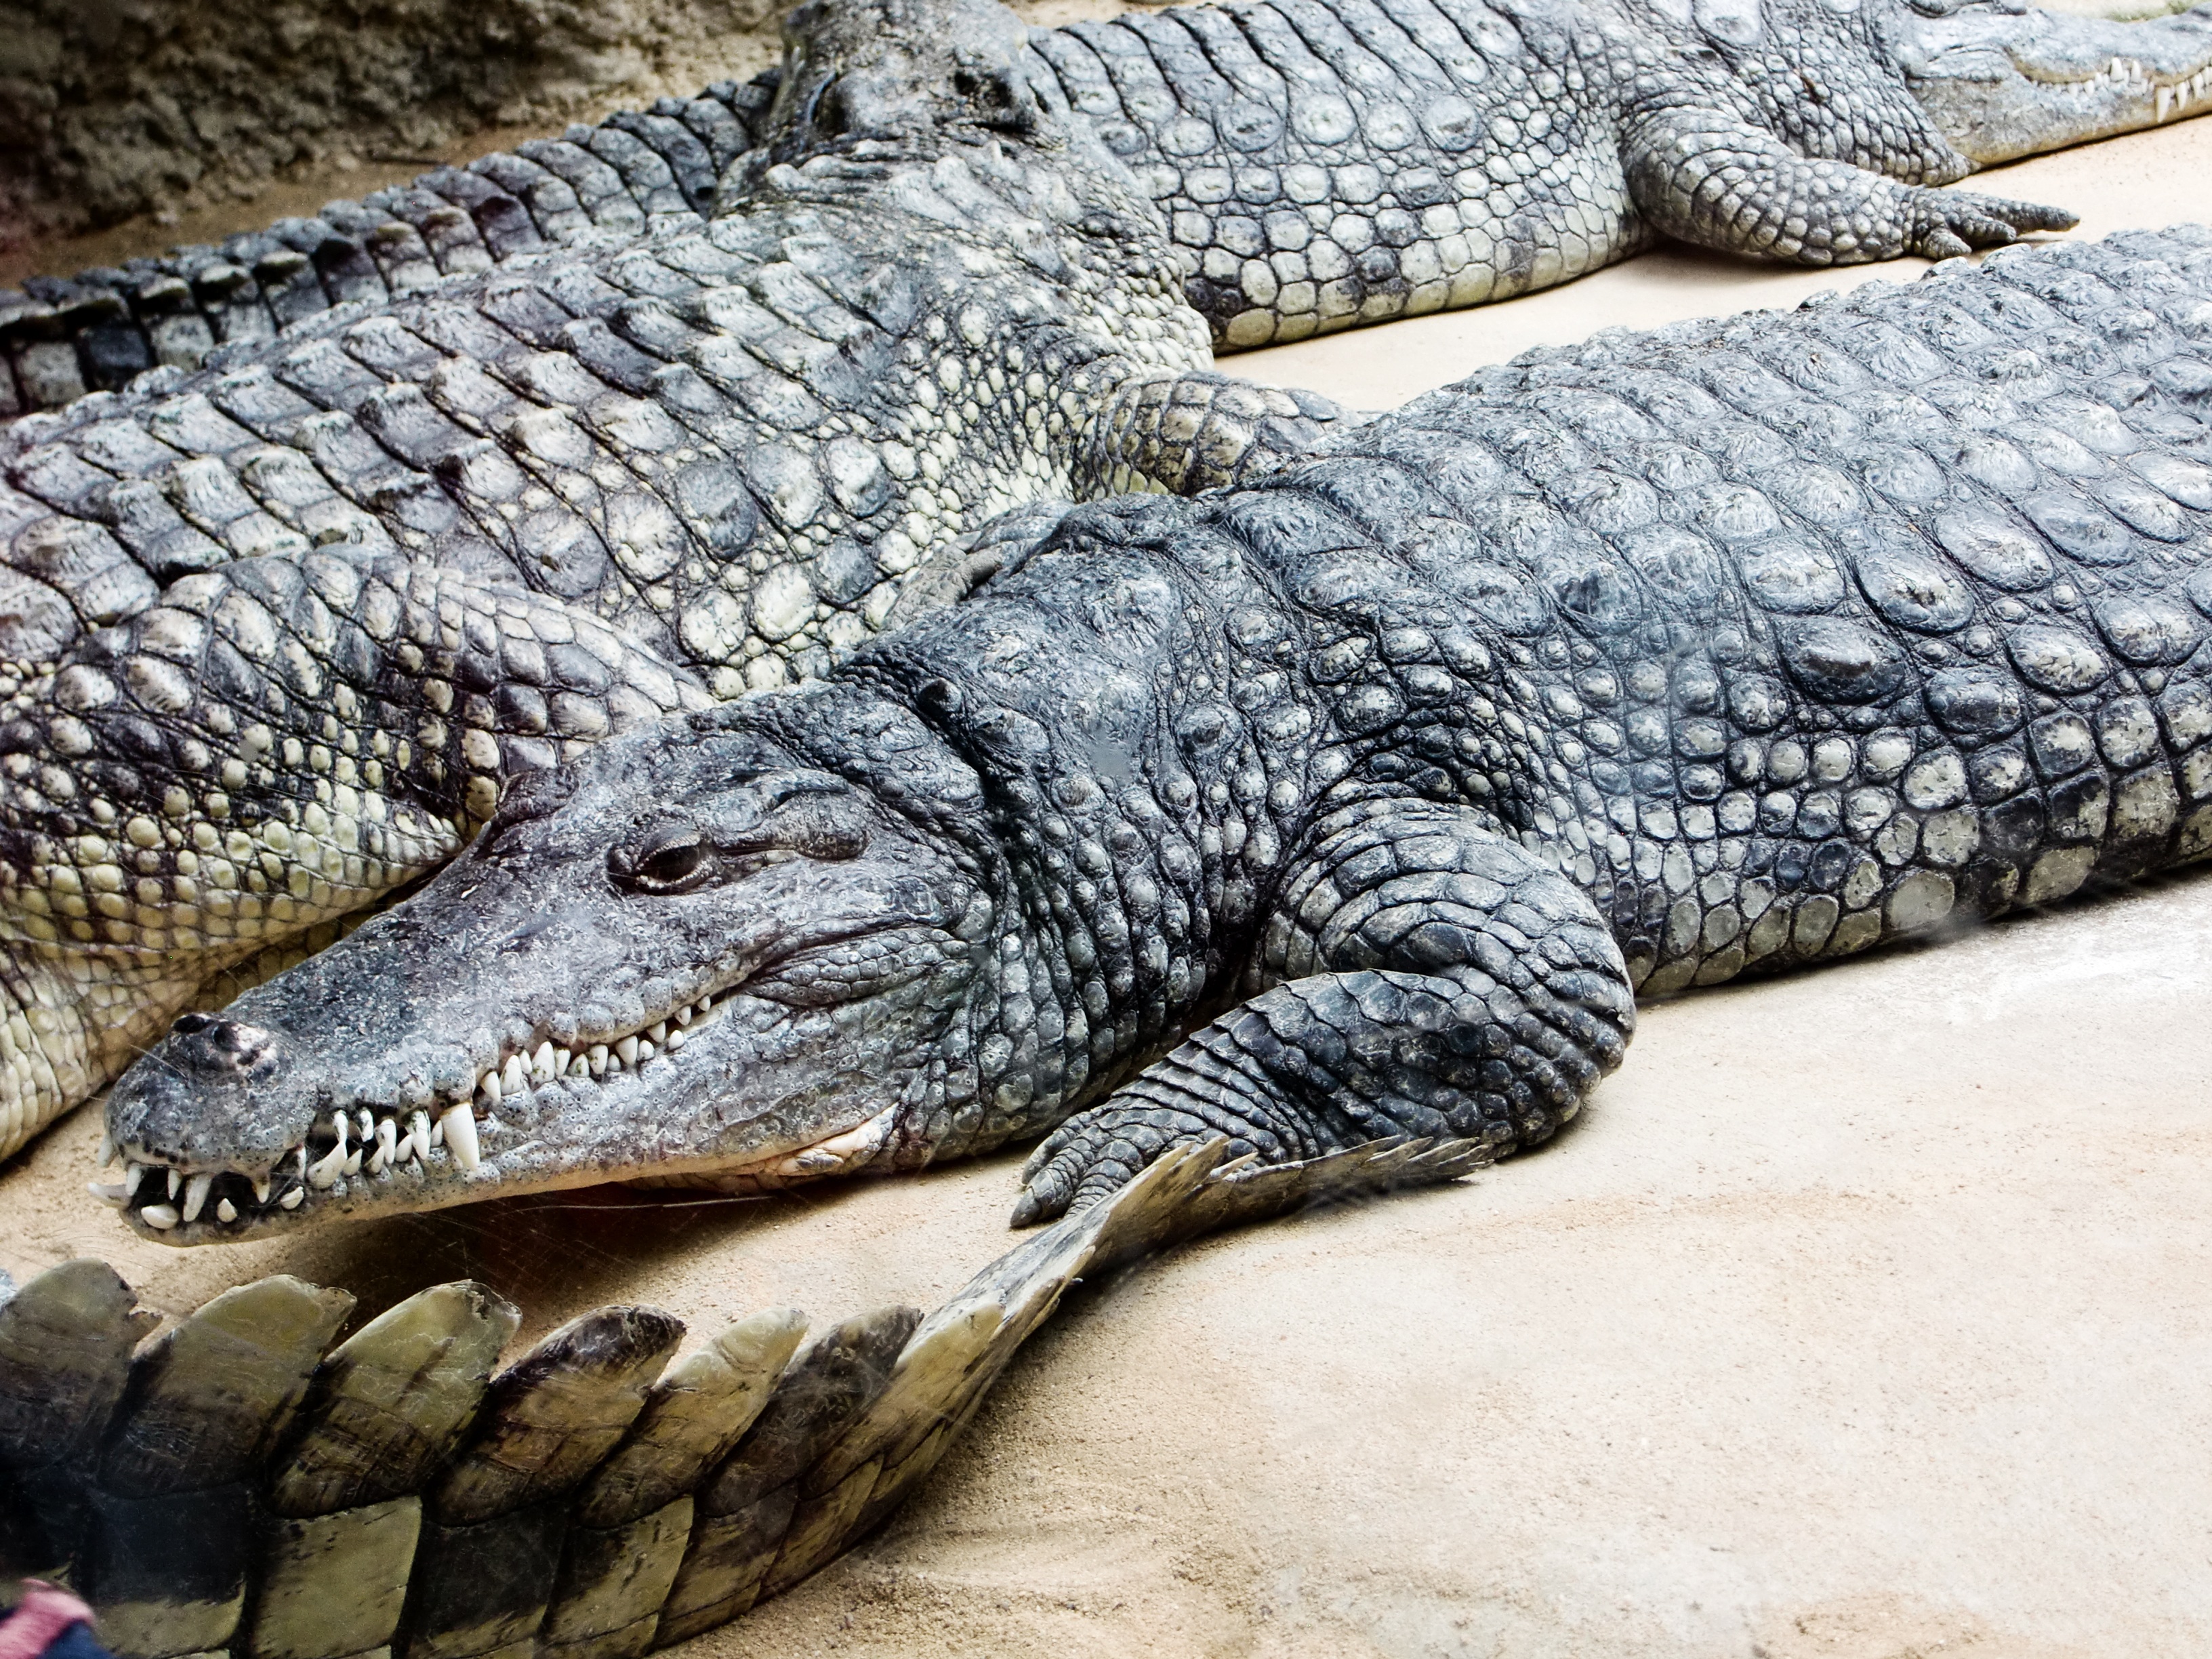
wildlife, zoo, foot, predator, reptile, fauna, lizard, crocodile, alligator, animals, vertebrate, dangerous, gators, crocodilia, american alligator, gharial, nile crocodile